Vile Parle

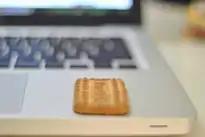

Vile Parle has now become a second major education centre after Churchgate to Charni Road area. The establishment and growth of a huge educational complex are financed by the Shri Vile Parle Kelavani Mandal and Parle Tilak Vidyalaya Association. Thus, a constant flow of students in and out of Vile Parle can be seen throughout the day.